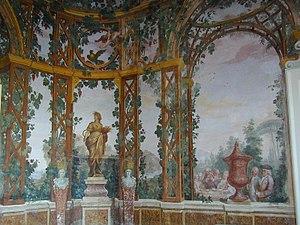
Le Miglio d'oro est une expression italienne pour définir une frange du littoral de la riviera vésuvienne qui s'étend depuis les quartiers nord-ouest de la ville de Naples jusqu'à Torre del Greco.